2008 NBA Finals

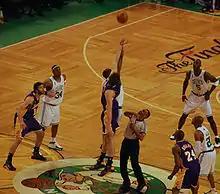
The opening tipoff of Game 2

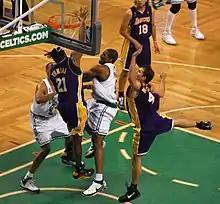
Leon Powe (center) had a memorable performance in Game 2

From the tip-off, this game was bound to be legendary. One of the first plays of the game has shown us how much the Lakers needed the win here: Kobe ran down the floor after getting the rebound and passing it to Pau Gasol who was posting up Kevin Garnett. He made one drop step, pushed of Garnett with his body, and then went up with it for the and-one poster. The Lakers, led by Kobe Bryant and Pau Gasol, jumped out to an early 15–8 first quarter lead, when the Celtics brought in sophomore Leon Powe, who was able to bring the Celtics back in the game, as his physical style of play took him to the free-throw line 10 times in his first 3 minutes of action. Despite Powe's heroics, the Lakers could still keep up with the Celtics and have won the first quarter with a score of 22–20.